Desenfocao'

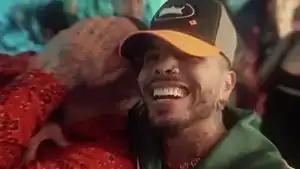
A screenshot from the music video, depicting Alejandro partying in the backstage of his concert.

An accompanying music video was released simultaneously with the song. The visual was directed by Alejandro and NINE-D. It depicts the backstage of a concert, where Alejandro parties and enjoys his night right before the show. The video was filmed as a long take with a glowing "psychedelic" filter that is "a little dazed and unsteady", as it is suggested by the song's title. In the final scene, the singer appears on the stage and starts singing behind a microphone in front of thousands of attendees.